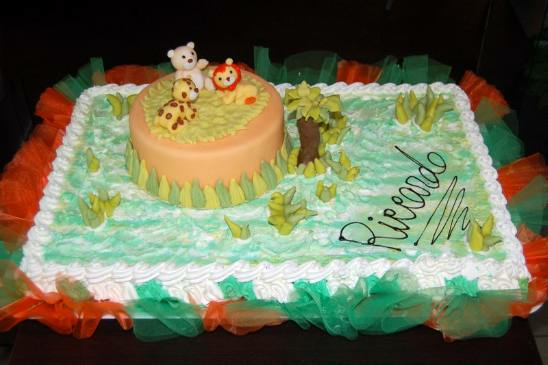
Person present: No